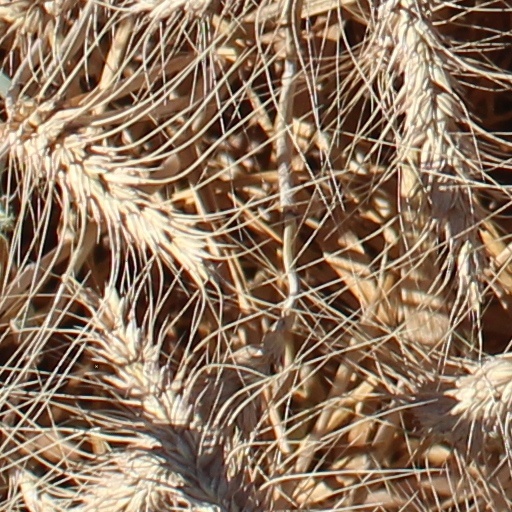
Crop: wheat